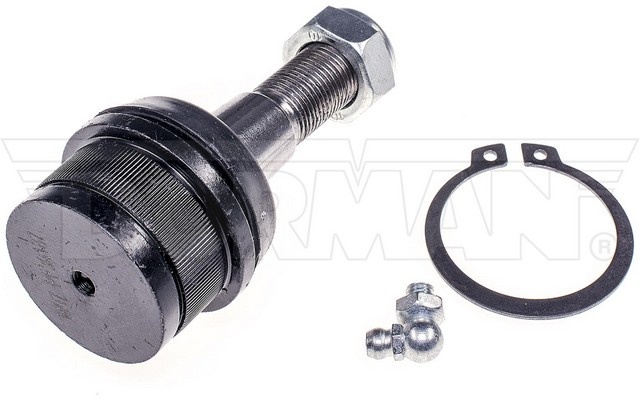
Suspension Ball Joint Dorman Premium Chassis B8414PR
ACDelco: 45D0054 ACDelco: 46D0054A Centric Parts: 610.65031 Delphi: TC1859 Ford: E3TZ3049A MOOG Chassis Products: K8414 Mcquay-Norris: BJ1460FT Mcquay-Norris: FA1460E Mcquay-Norris: FA1460FT Mevotech Original Grade: GK8414 Mevotech Supreme: MK8414 QuickSteer: K8414 SYD: K-8414 XRF: K8414
Brand: Dorman Premium Chassis
Category: Vehicles & Parts > Vehicle Parts & Accessories > Motor Vehicle Parts > Motor Vehicle Suspension Parts > Ball Joints